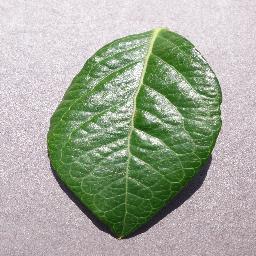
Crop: blueberry
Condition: healthy